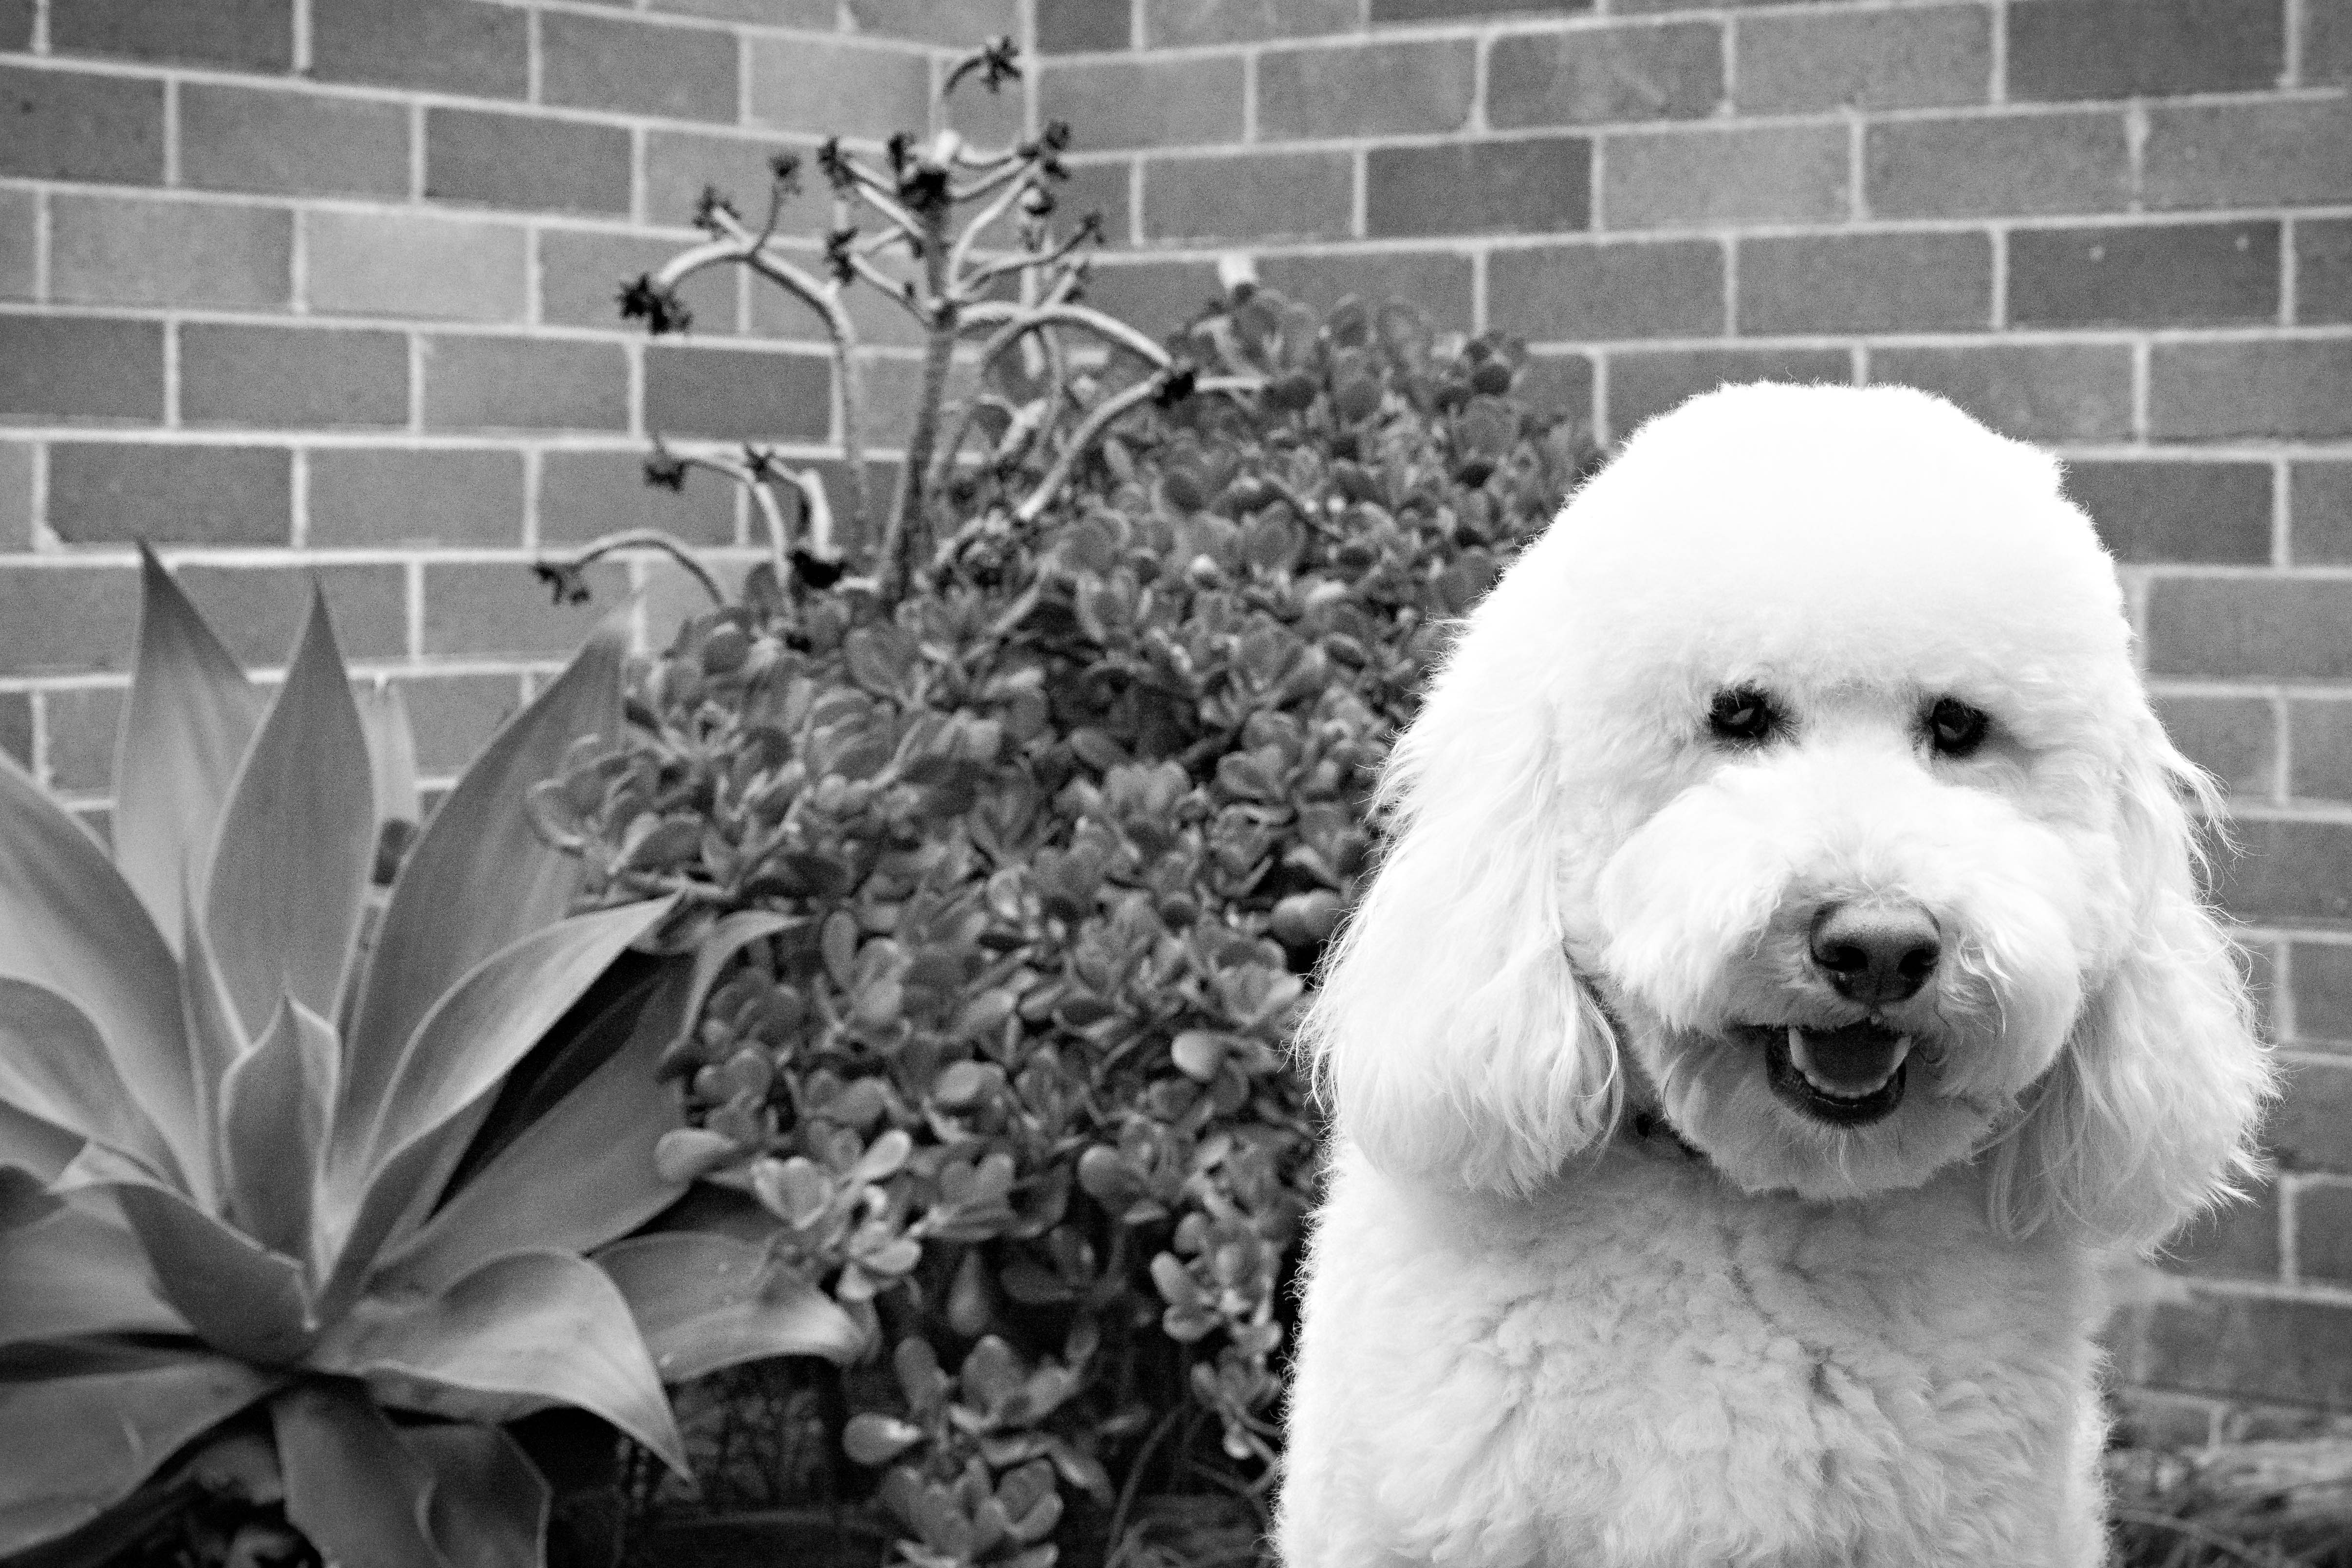
black and white, puppy, dog, animal, pet, mammal, nikon, monochrome, blackandwhite, vertebrate, adorable, dog breed, oodle, labradoodle, monochrome photography, dog like mammal